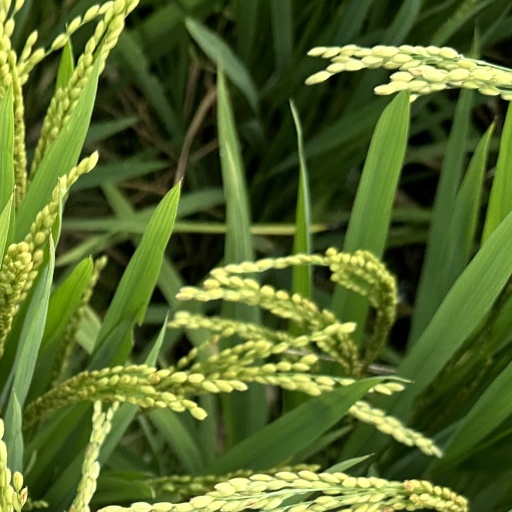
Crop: rice